Stanislav Namașco

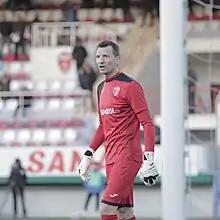
Namașco with Keşla in 2020

Stanislav Namașco (born 10 November 1986) is a Moldovan professional footballer who plays as a goalkeeper. He has made 57 appearances for the Moldova national team.